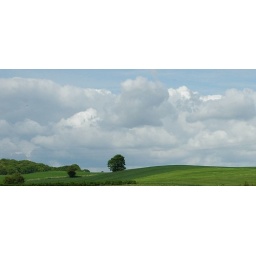
The green fields right outside our house in Ry